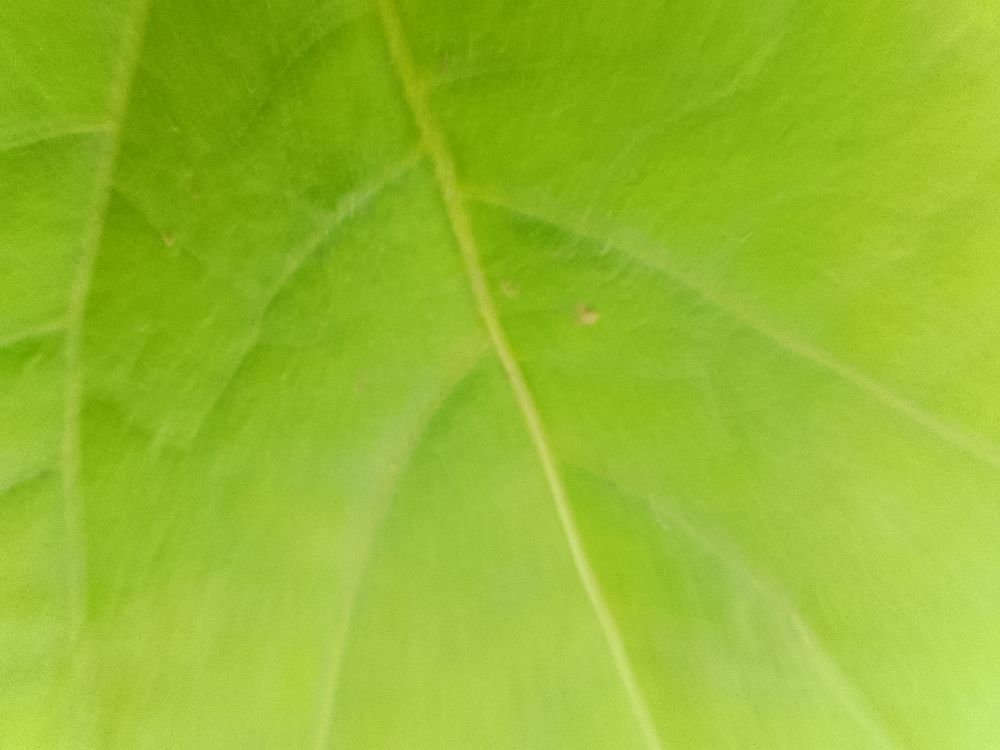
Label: healthy